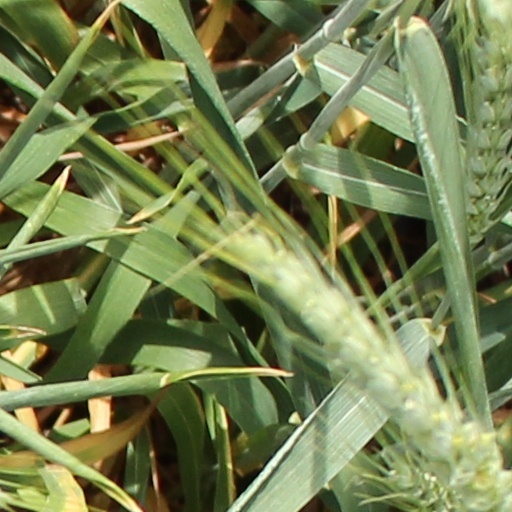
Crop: wheat